Pentahexagonal pyritoheptacontatetrahedron

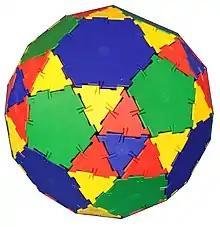
Model built with polydron

In geometry, a pentahexagonal pyritoheptacontatetrahedron is a near-miss Johnson solid with pyritohedral symmetry. This near-miss was discovered by Mason Green in 2006. It has 6 hexagonal faces, 12 pentagonal faces, and 56 triangles in 3 symmetry positions. Mason calls it a "hexagonally expanded snubbed dodecahedron".